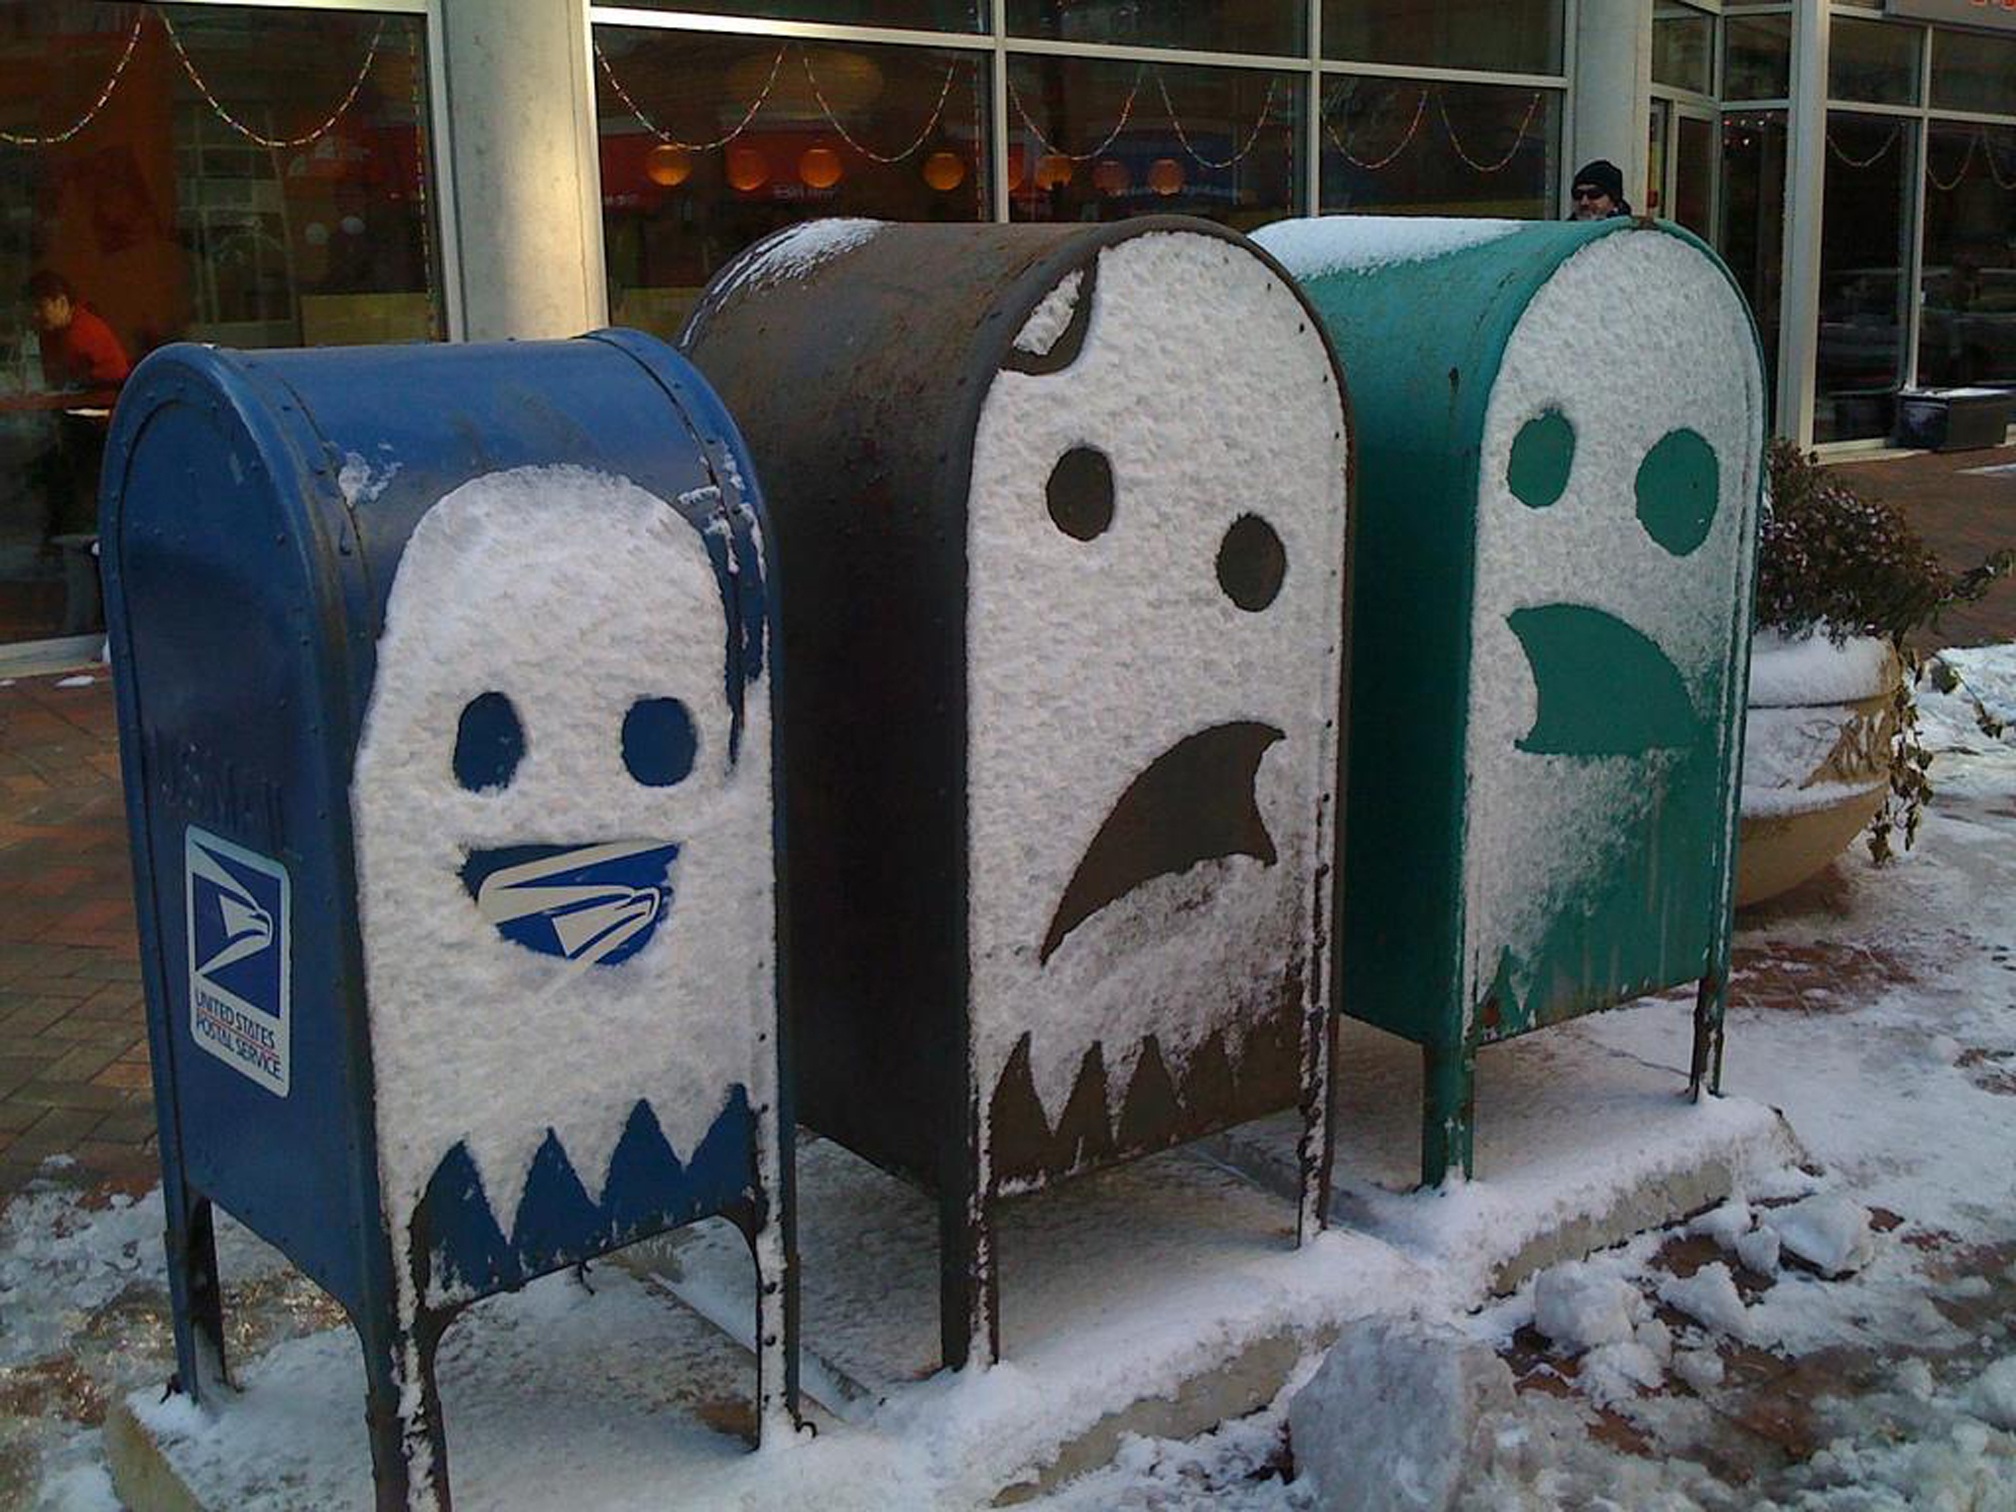
snow, cold, winter, white, video game, weather, freeze, blue, box, mailbox, mail, eating, art, three, funny, mail box, pacman, dots, arcade, faces, freezing, 1980s, usps, pac man, united states postal service